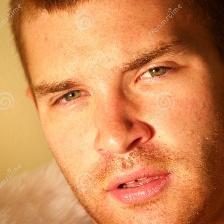
Label: faces